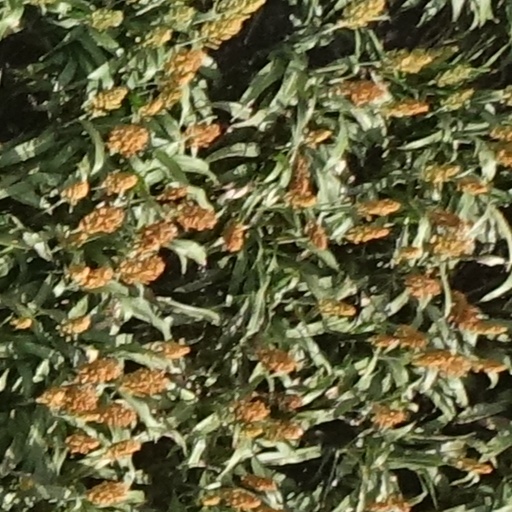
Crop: sorghum